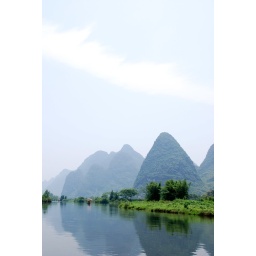
View from Yu-Long river with Karst mountains in the background